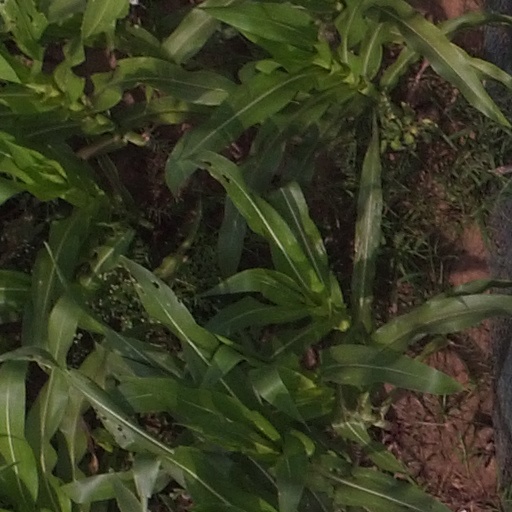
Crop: maize; corn